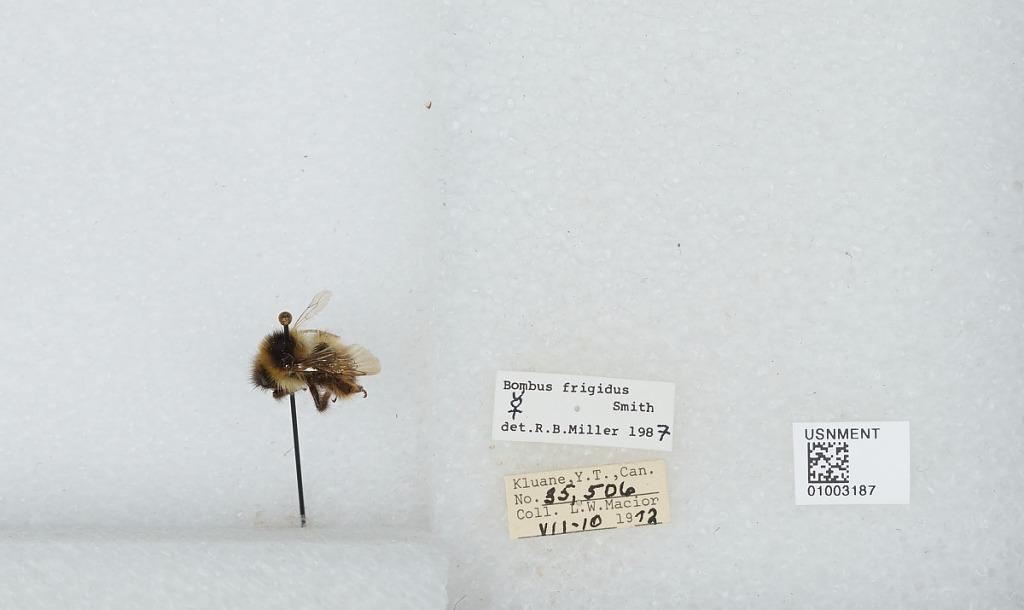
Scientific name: Bombus (Pyrobombus) frigidus Smith
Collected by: L. Macior
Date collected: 1972-7-10
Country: Canada
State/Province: Yukon Territory
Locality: Kluane
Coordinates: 60.75, -139.5
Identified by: Miller, R. B.